List of Auckland railway stations

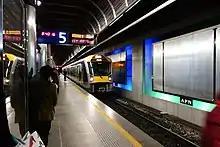
Platform at Britomart, Auckland's largest railway station.

This is a list of the railway stations in the public transport network of Auckland. It includes closed and planned stations. Auckland has 13 fare zones, with some zone overlap areas. The routes shown pass into and out of central, western, eastern, and southern zones.